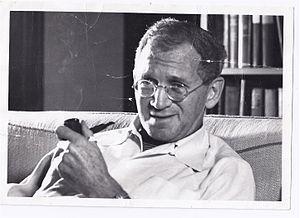
Samson Raphaelson est un scénariste et dramaturge américain, né le 30 mars 1894 à New York, New York et mort le 16 juillet 1983 à New York.